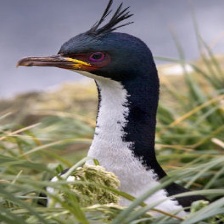
Species: AUCKLAND SHAQ
Scientific name: LEUCOCARBO COLENSOI